Black slug

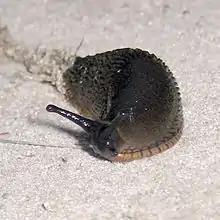
A black slug on the move.

Like other members of the family Arionidae, the black slug has a pneumostome (breathing hole) on the right side of its mantle through which it breathes. This mantle is the part in snails that secretes a shell, but in the black slug, the mantle contains a resilient protective structure of calcareous granules.